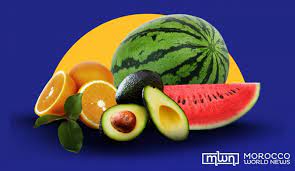
Label: Watermelon